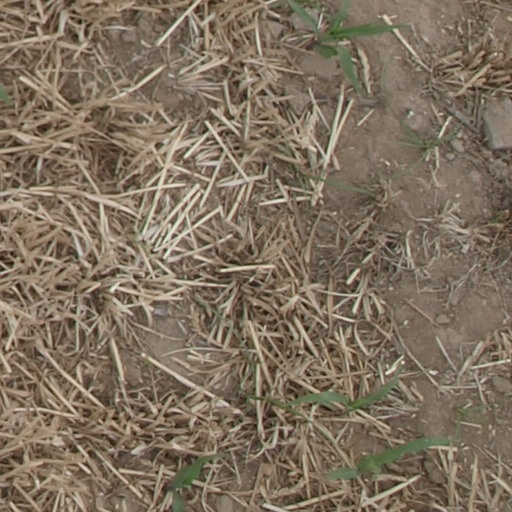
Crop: maize; corn